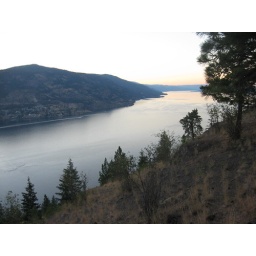
sunset over okanagan lake from knox mountain